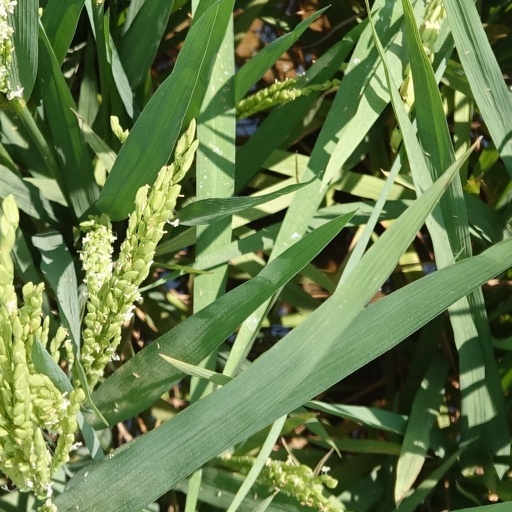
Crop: rice